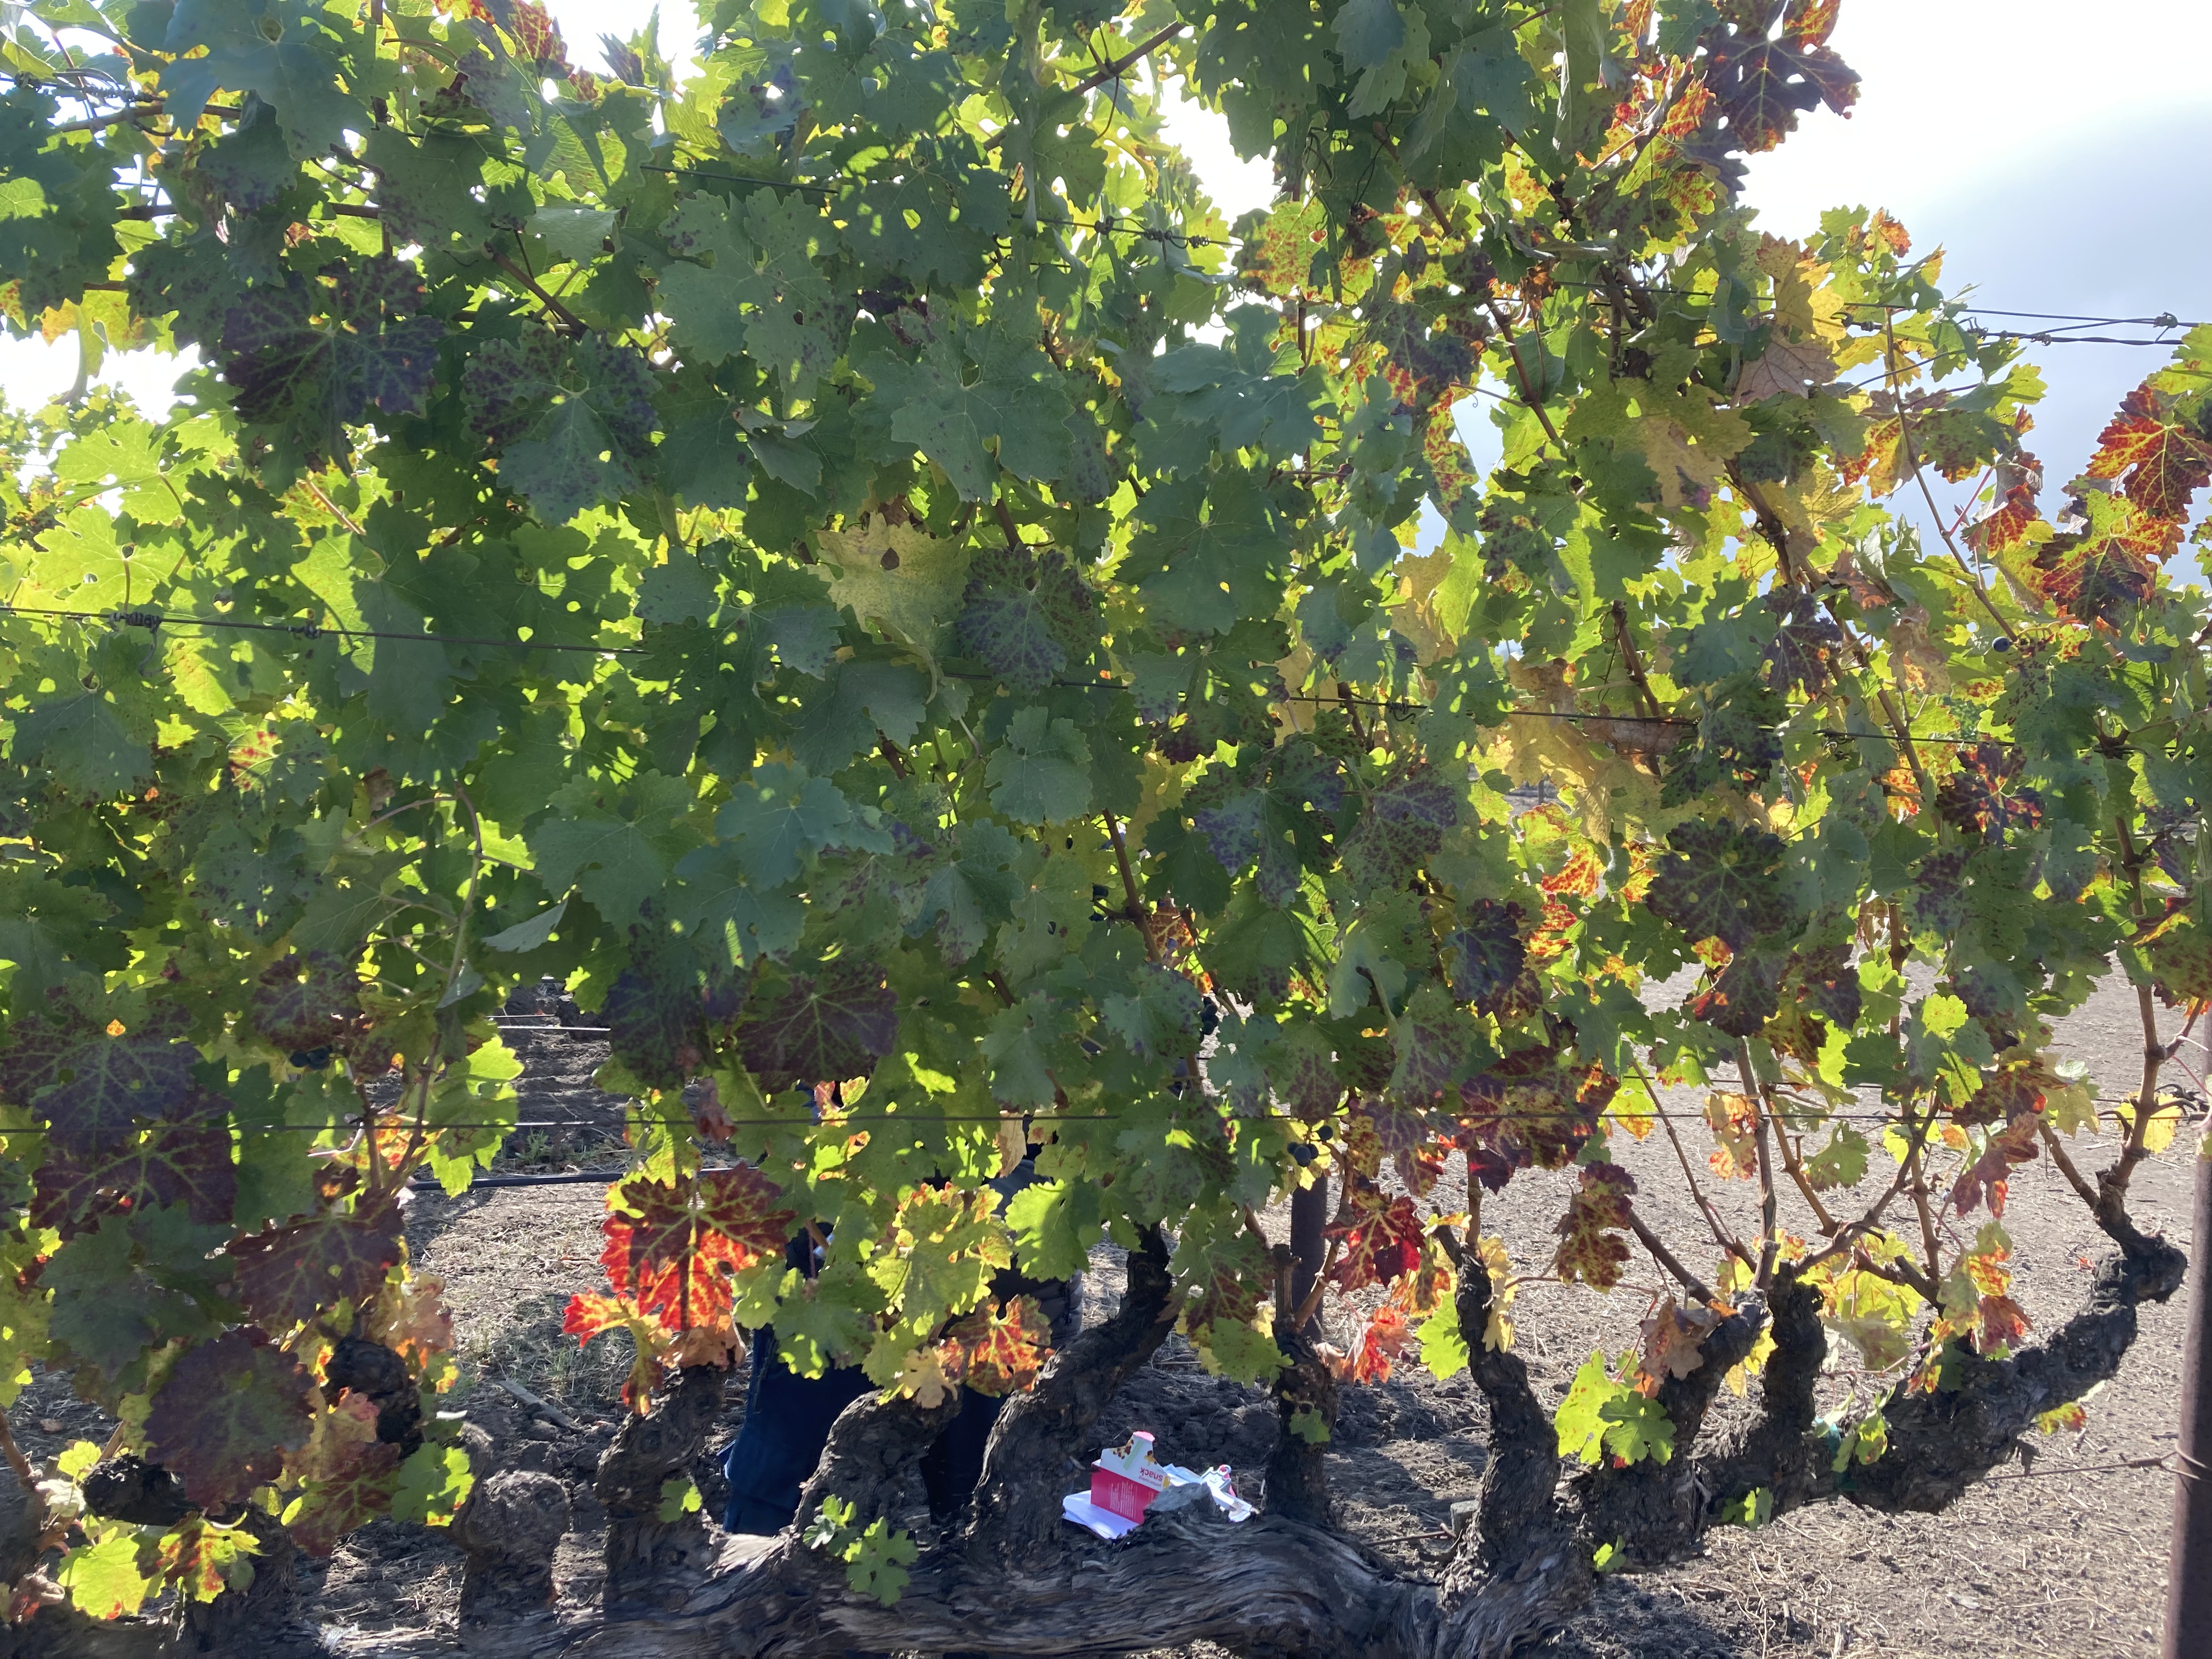
Label: Leafroll 3